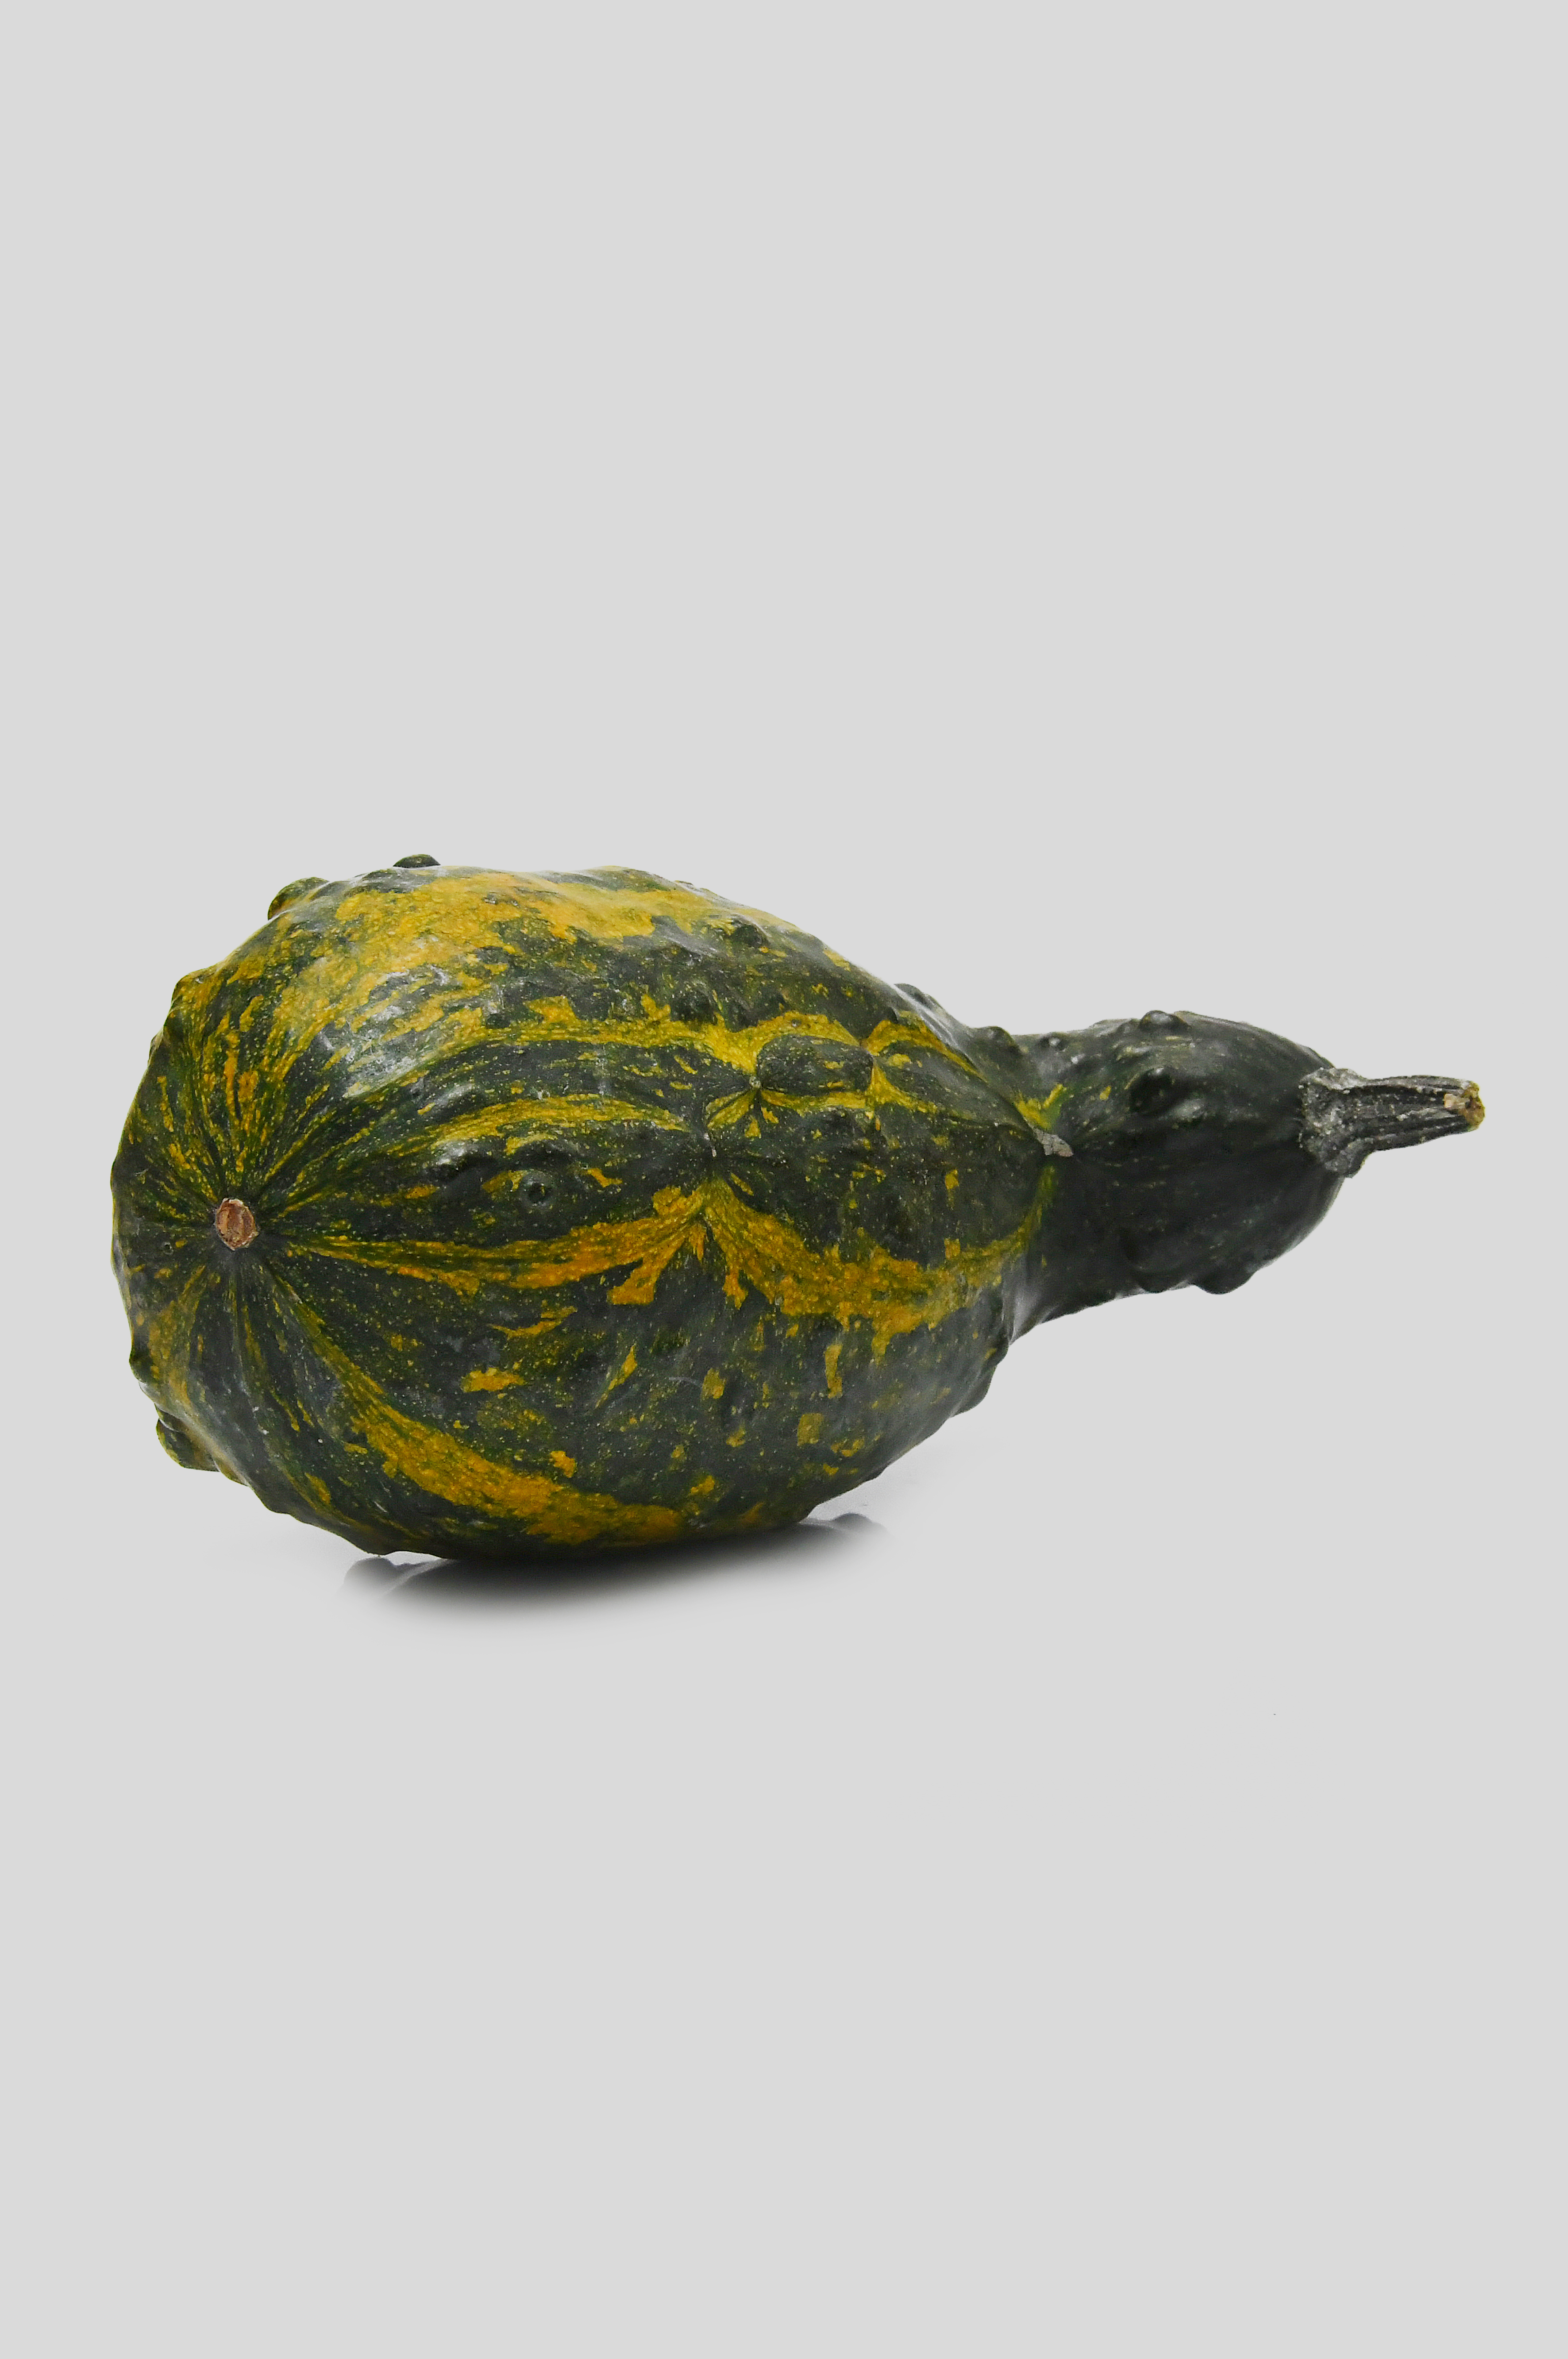
decorative, pumpkins, autumn, background, harvest, colorful, decoration, food, season, seasonal, pumpkin, thanksgiving, color, market, yellow, fresh, holiday, orange, agriculture, ripe, still, beautiful, nature, green, cucurbita, winter squash, produce, cucumber gourd and melon family